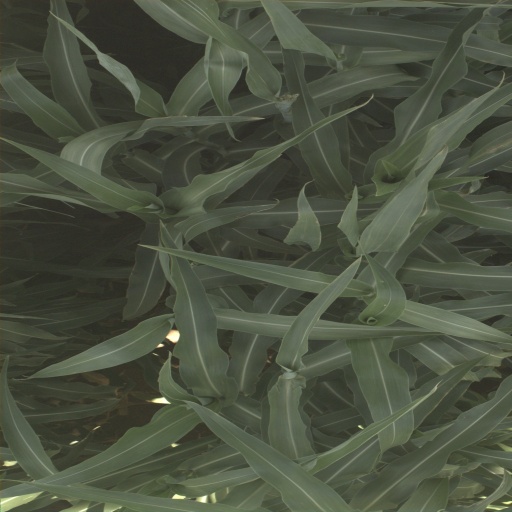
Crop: sorghum